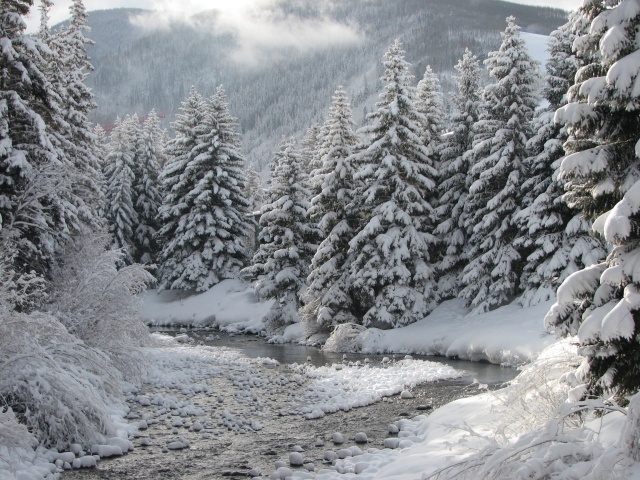
Label: not_food